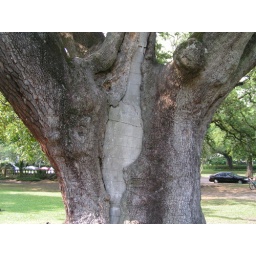
This tree grew around and destroyed a castle that used to be here.